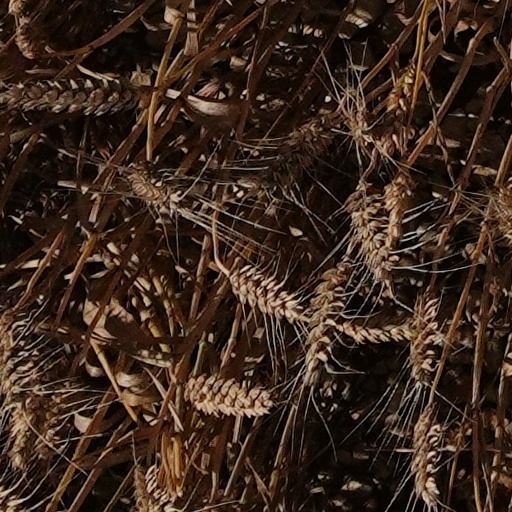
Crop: wheat